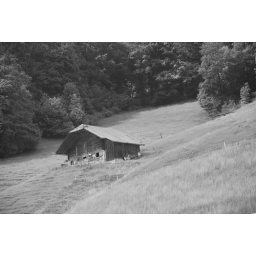
Barn and big bird in Simmental, black and white